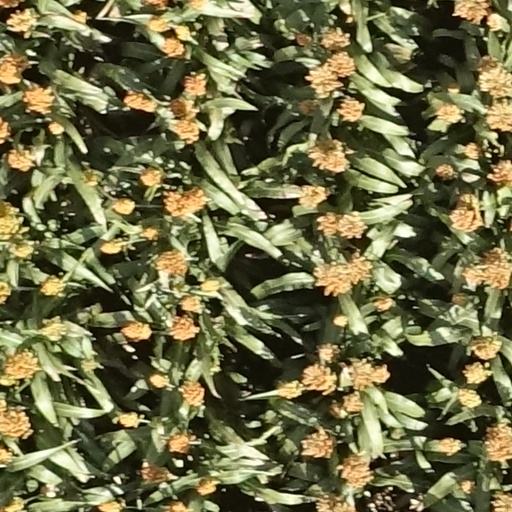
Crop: sorghum